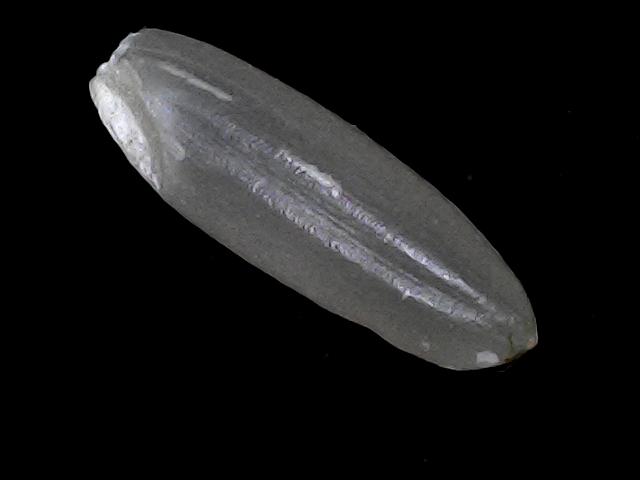
Rice variety: BRRI67